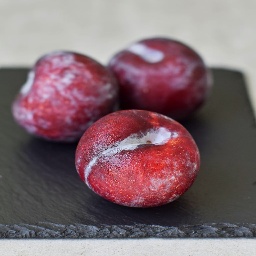
Label: plum